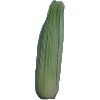
Label: corn_husk